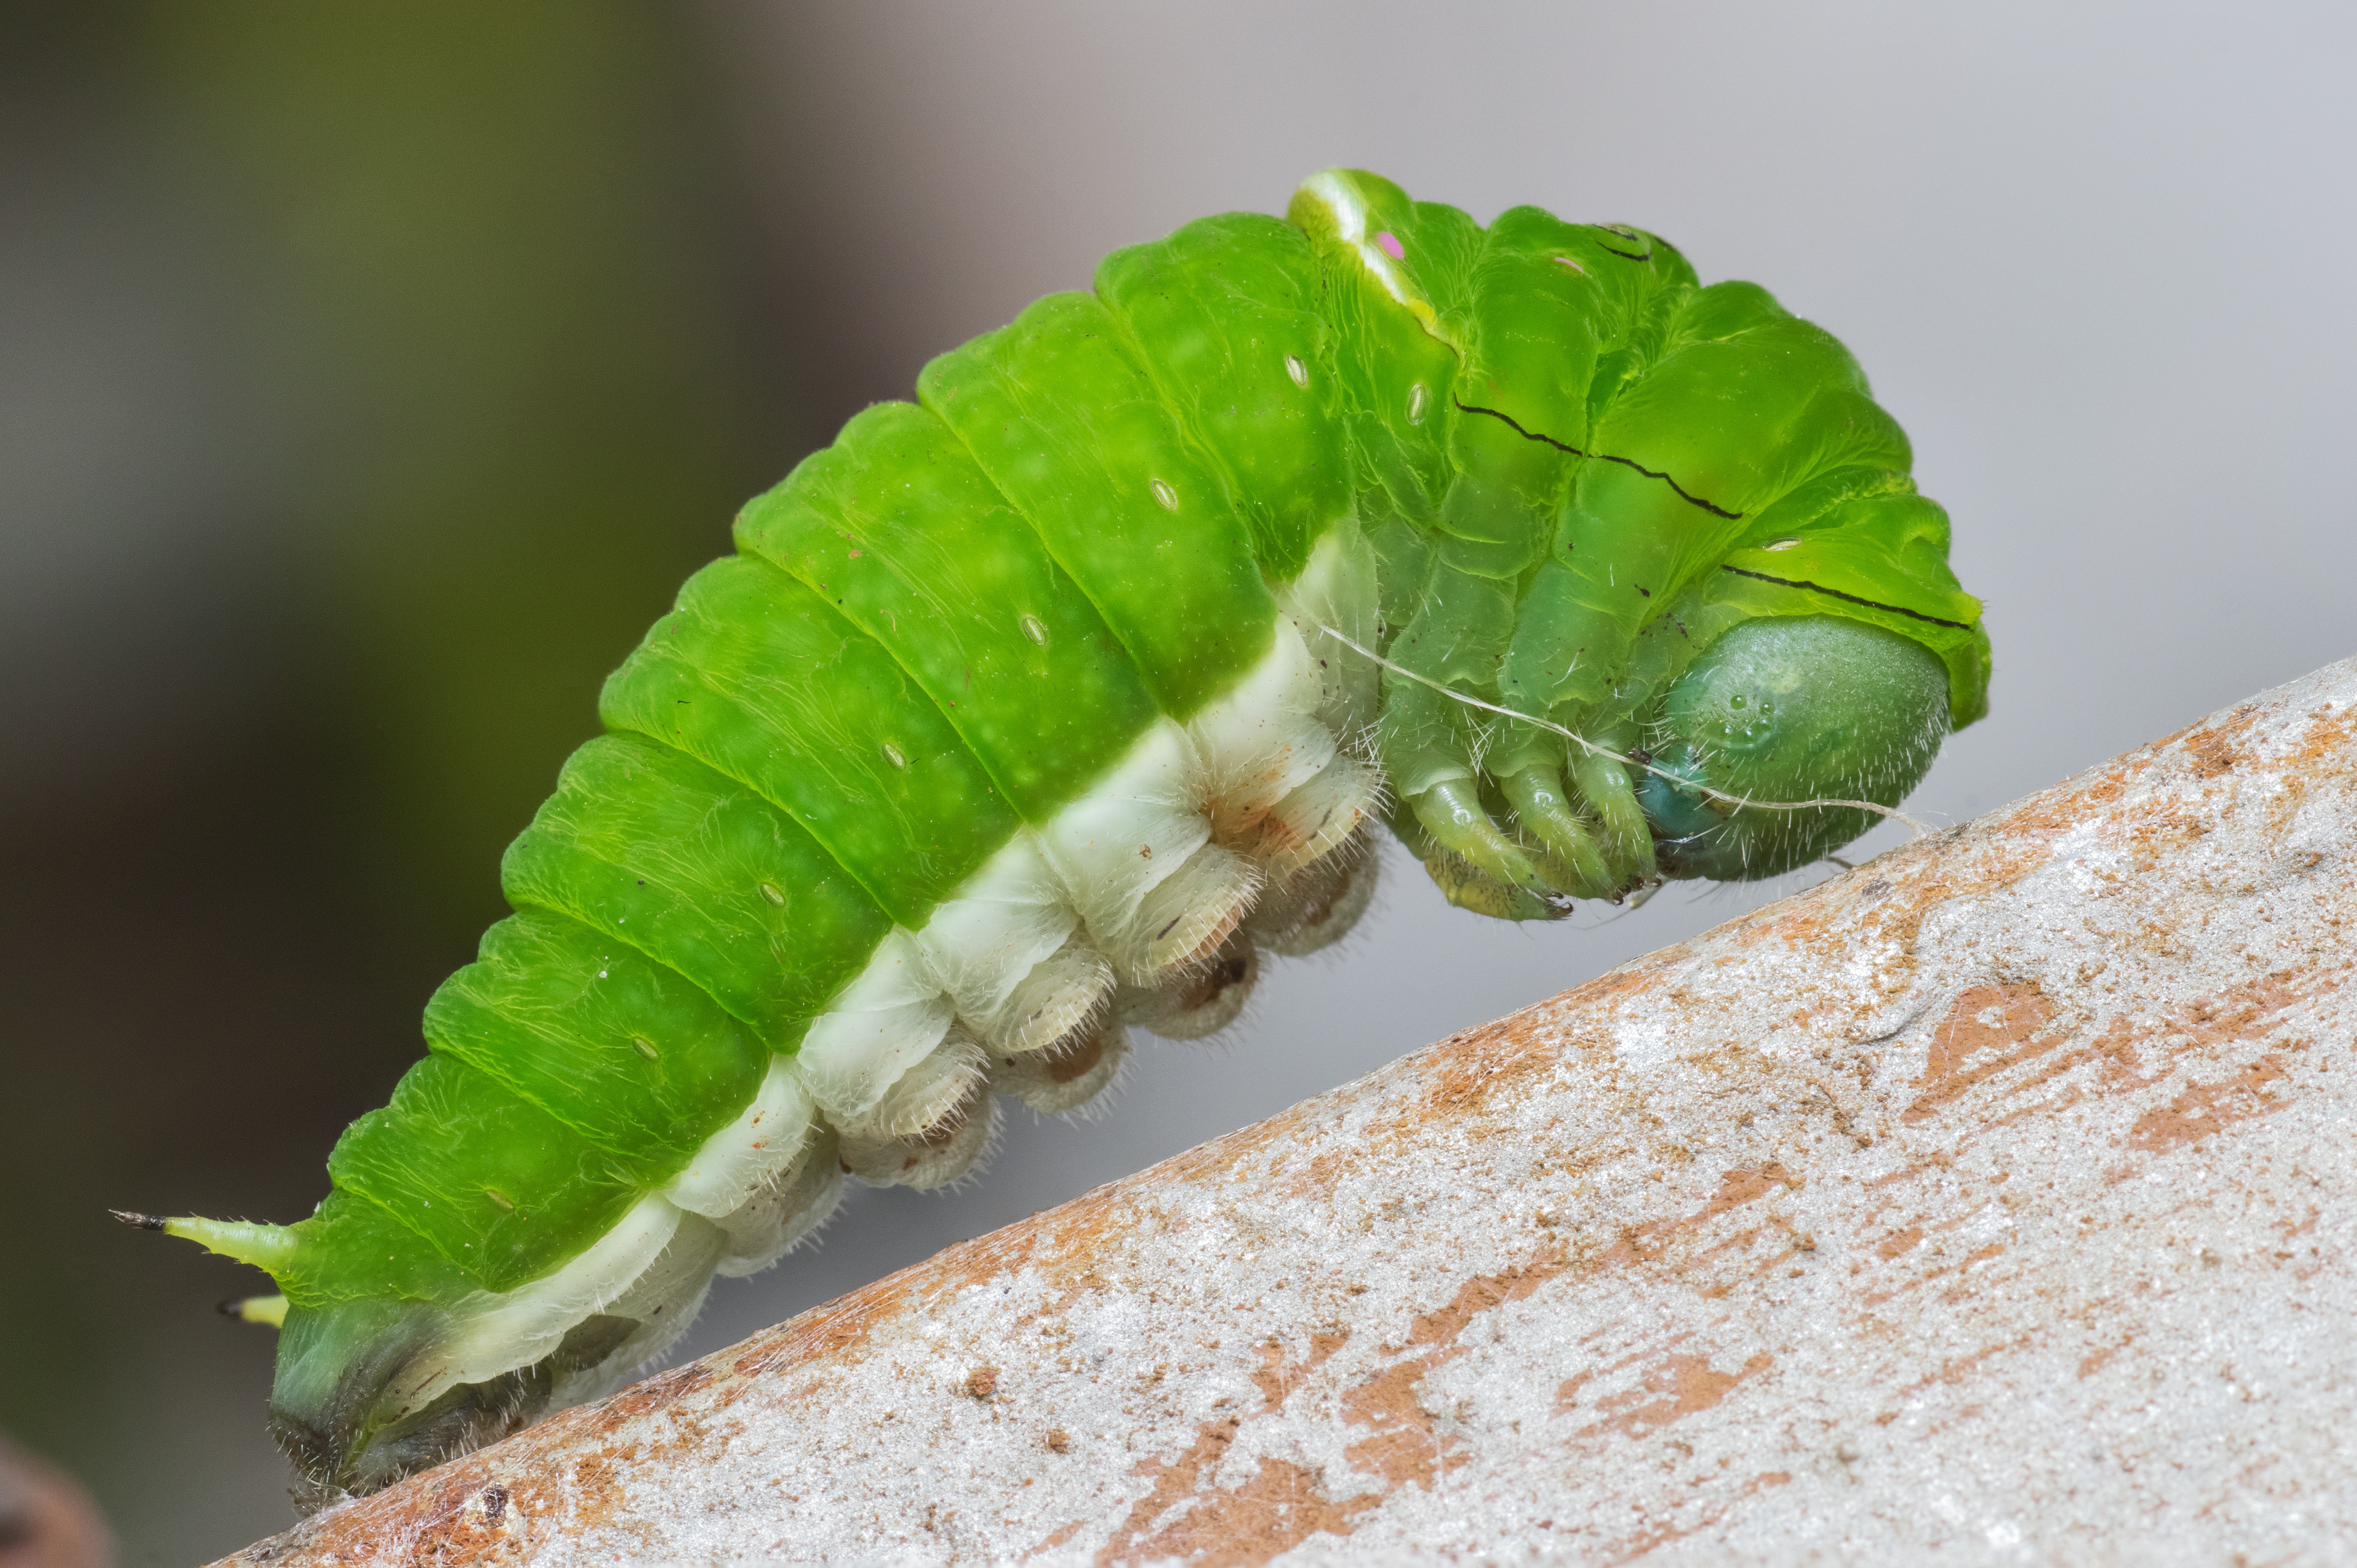
nature, growth, animal, wildlife, green, insect, macro, bug, fauna, invertebrate, caterpillar, close up, entomology, pupa, larva, stages, macro photography, metamorphosis, arthropod, transform, moths and butterflies, bombycidae